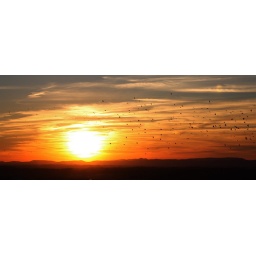
A beautiful sunset from the hill above my house